Zyklon B

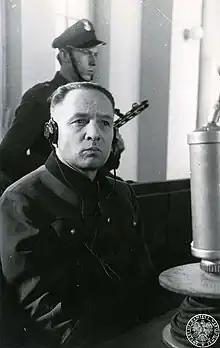
Rudolf Höss at his trial in Poland, 1947

Rudolf Höss, commandant of Auschwitz, said that the use of Zyklon-B to murder prisoners came about on the initiative of one of his subordinates, SS-"Hauptsturmführer" (captain) Karl Fritzsch, who had used it to murder some Russian POWs in late August 1941 in the basement of Block 11 in the main camp. They repeated the experiment on more Russian POWs in September, with Höss watching. Block 11 proved unsuitable, as the basement was difficult to air out afterwards and the crematorium (Crematorium I, which operated until July 1942) was some distance away. The site of the murders was moved to Crematorium I, where more than 700 victims could be murdered at once. By the middle of 1942, the operation was moved to Auschwitz II–Birkenau, a nearby satellite camp that had been under construction since October 1941.